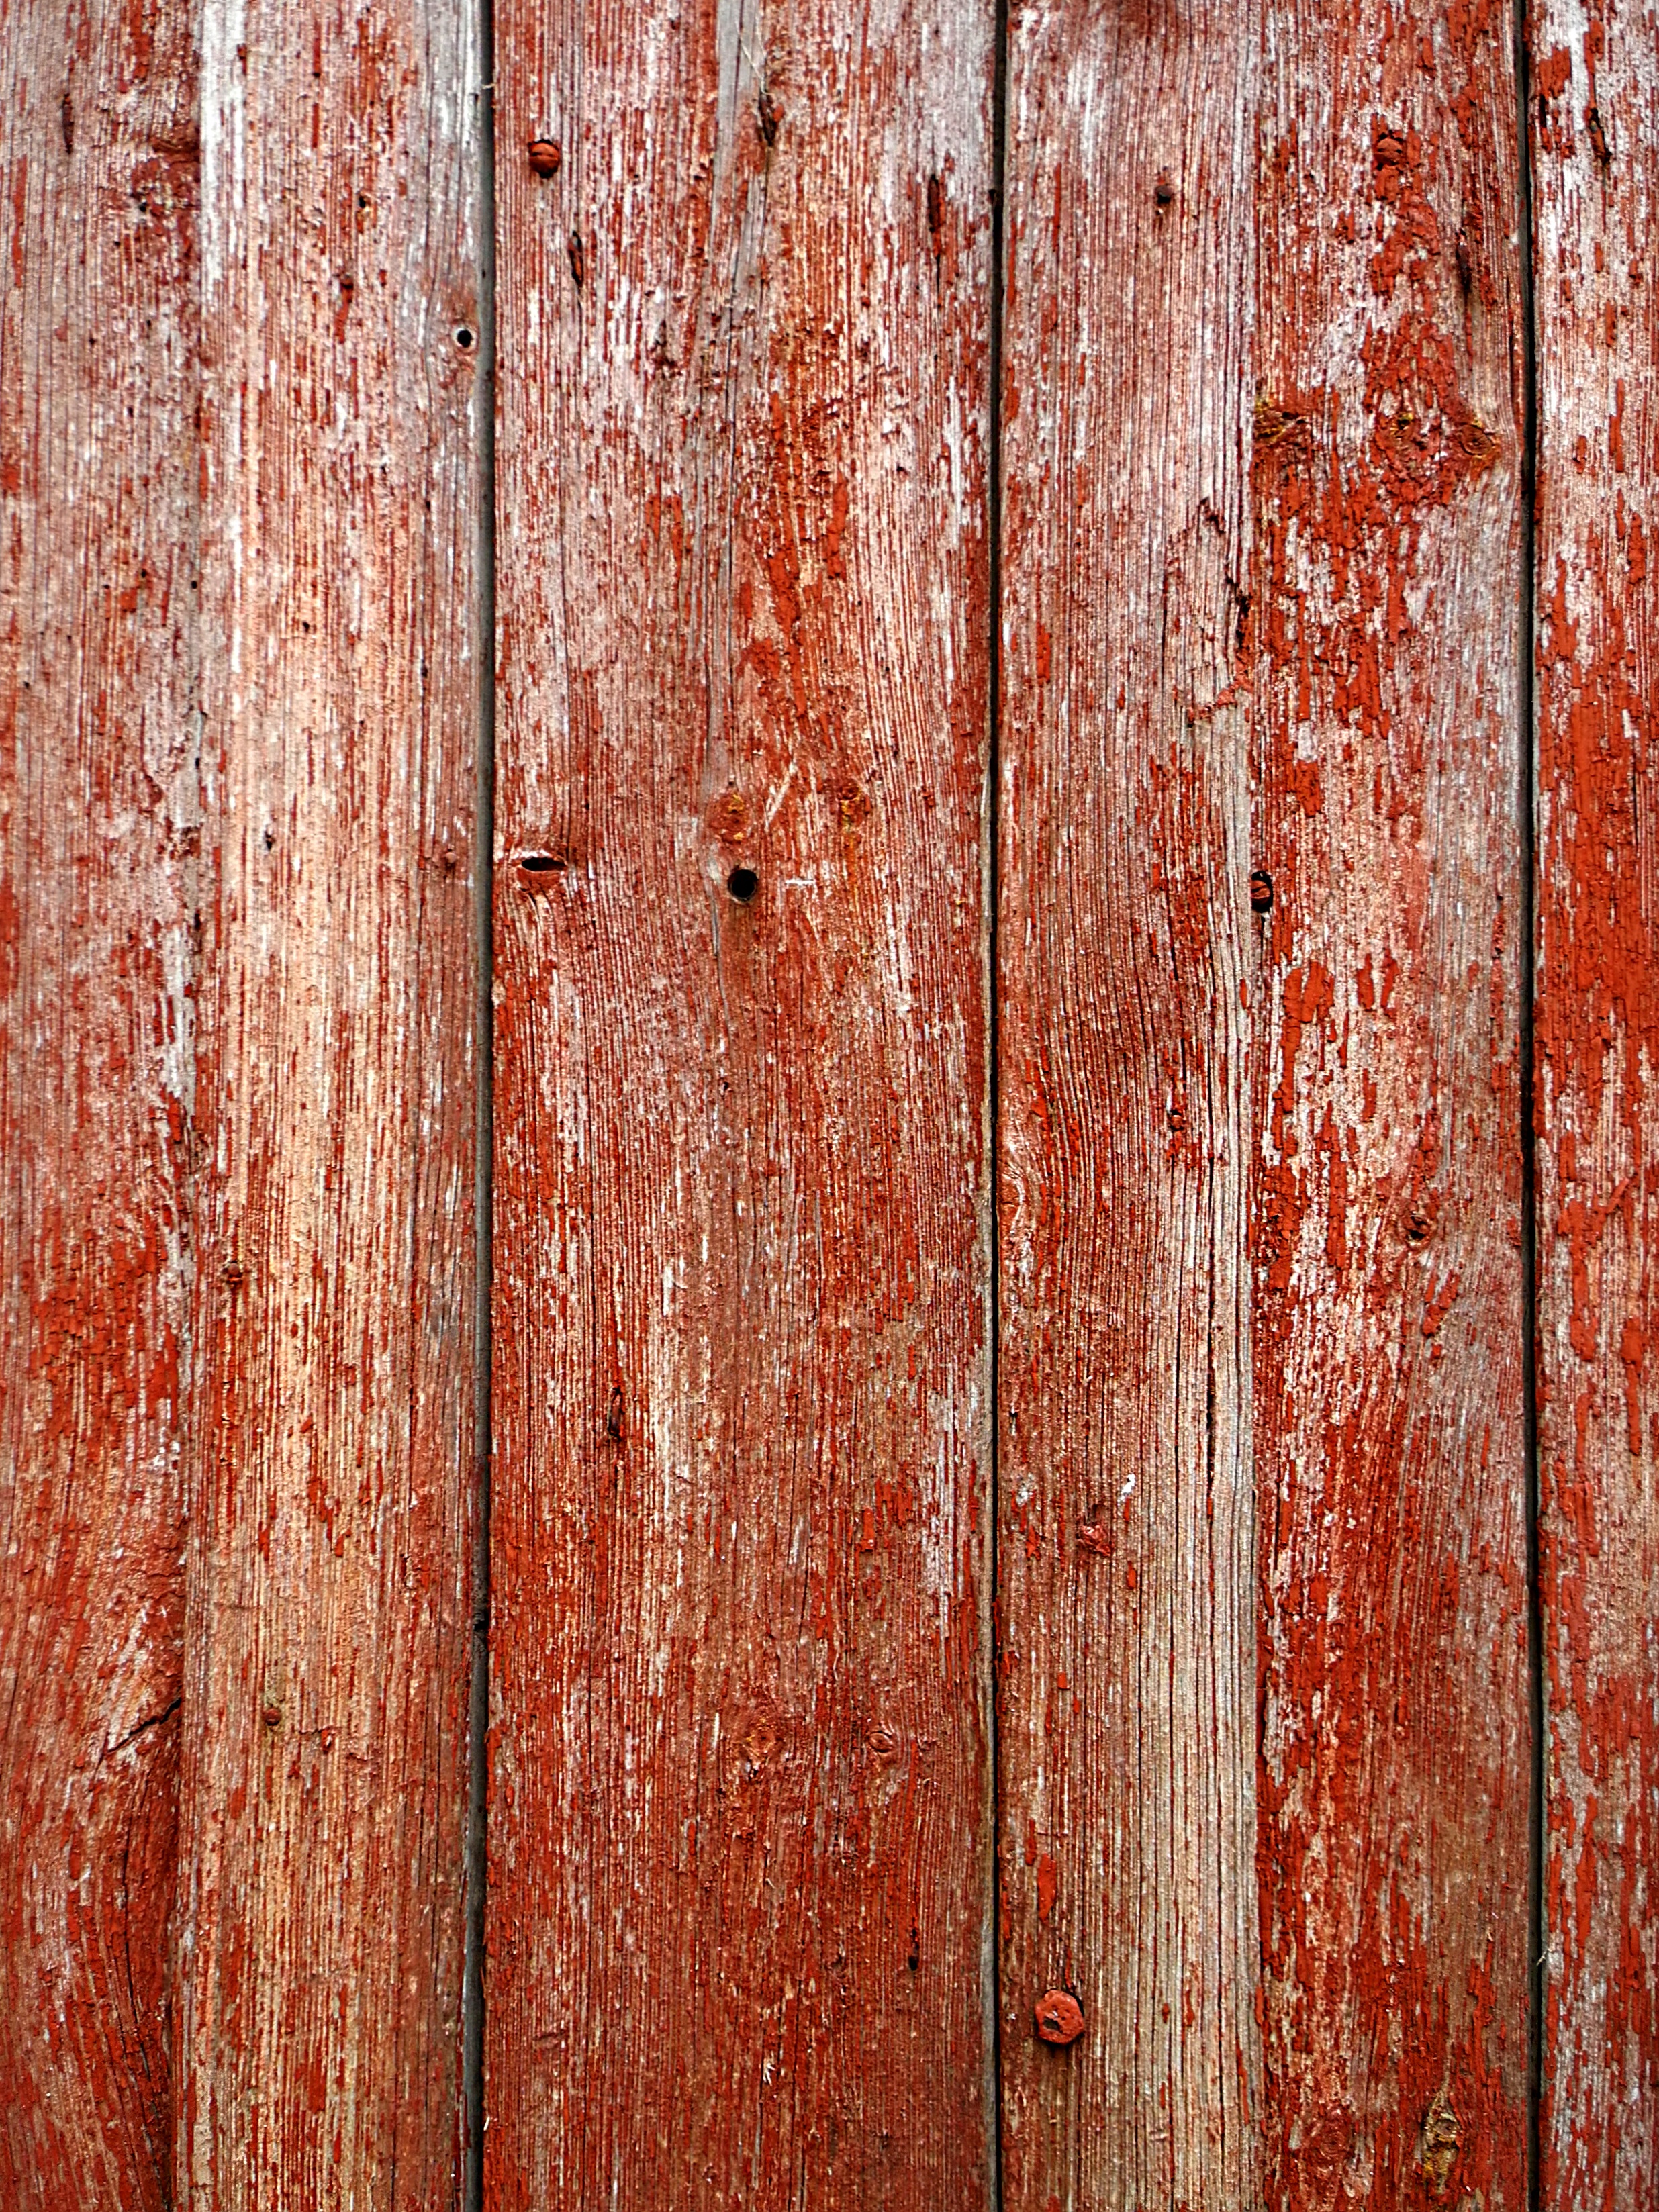
tree, wood, texture, floor, trunk, old, wall, red, paint, brick, material, hardwood, boards, flooring, wood stain